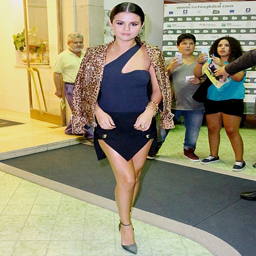
person wears a short black dress and leopard jacket while in .